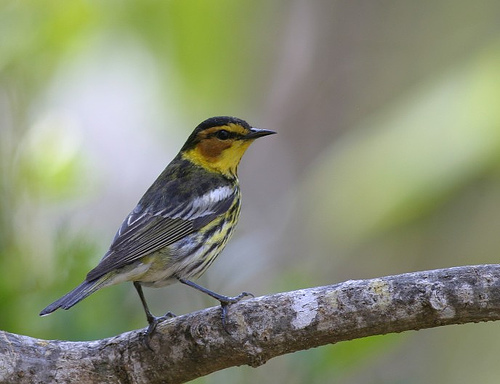
the bird has a yellow and black crown and a black bill.
the small bird has a black head with a yellow neck and a black beak with a brown cheek patch.
the secondaries have covered the rump of this bird very well.
the bird has a distinctive bright yellow throat with a black and white belly. the crown of its head is dark grey. its cheek patch is light brown.
the wings are white and black with a yellow neck and black crown.
a small bird, with a yellow throat and eyebrows, red cheek patch, and a thin pointy bill.
a gray and yellow bird with a brown cheek patch and pointed bill.
a small black, yellow and white bird with long legs, a short tail, and a short black pointy beak.
this bird is black with white and has a long, pointy beak.
this bird has long gray legs, a small neck, a short pointy beak, a striped wing, a long tail, and a striped body.
Species: Cape May Warbler